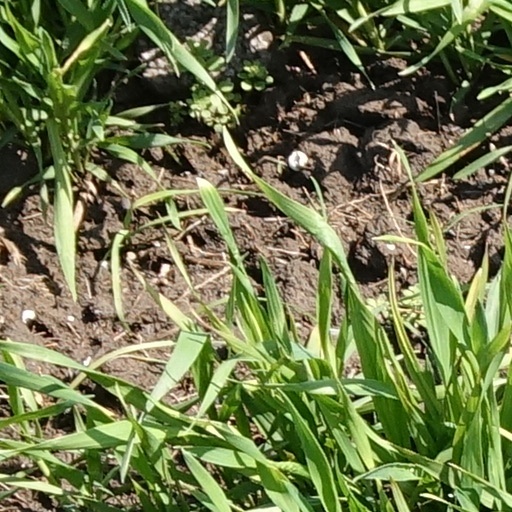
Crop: wheat